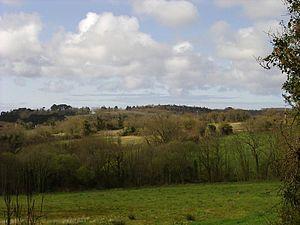
L'escargot de Quimper est un escargot d'assez grande taille habitant les zones boisées de la Basse-Bretagne et de la cordillère Cantabrique. En raison de cette distribution très particulière et limitée, l'espèce bénéficie d'un statut de protection en France et en Europe.